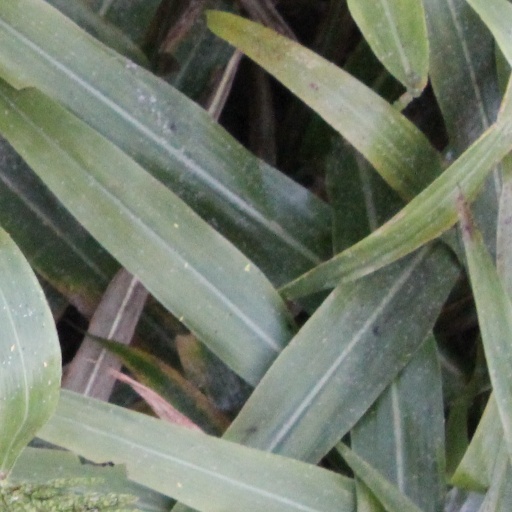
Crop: sorghum